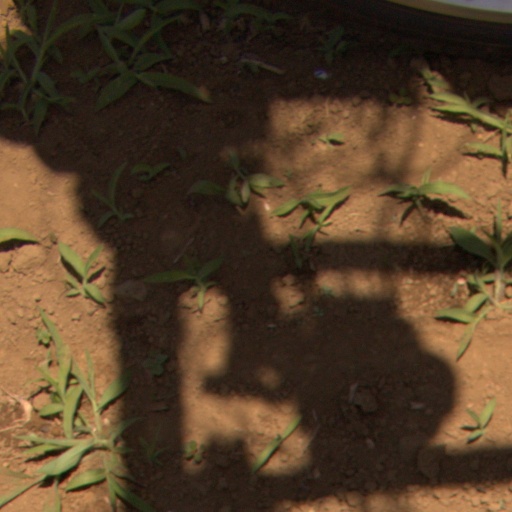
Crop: Jerusalem artichoke